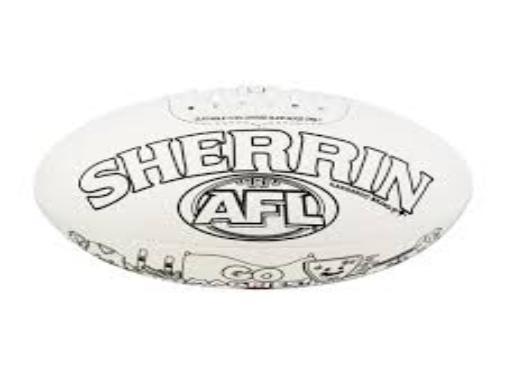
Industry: Sports